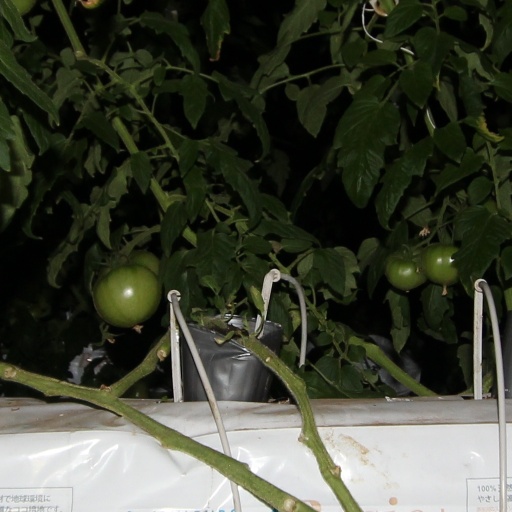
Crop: tomato